Kevin Smith filmography

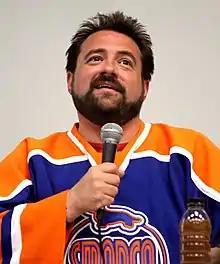
Kevin Smith speaking at VidCon 2012.

Kevin Smith is an American screenwriter, actor, film producer, and director. He came to prominence with the low-budget comedy "Clerks" (1994), in which he appeared as the character Silent Bob.